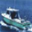
Label: ship